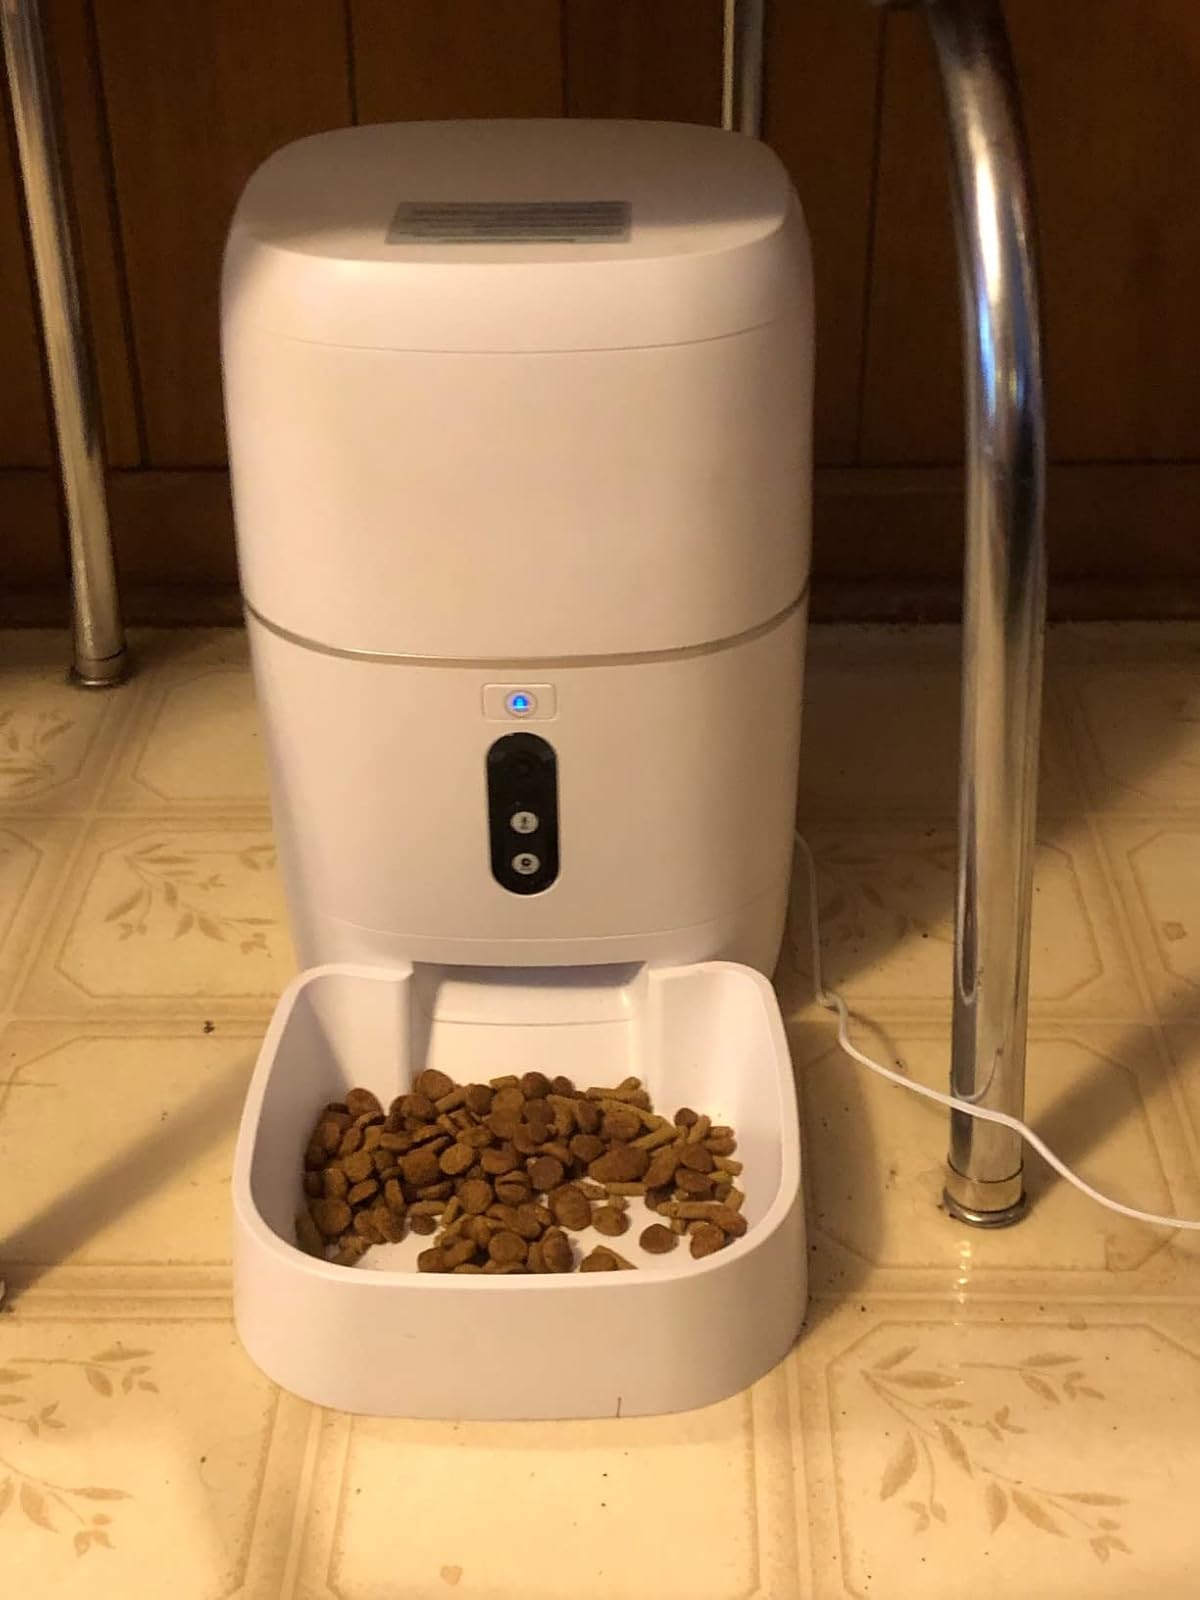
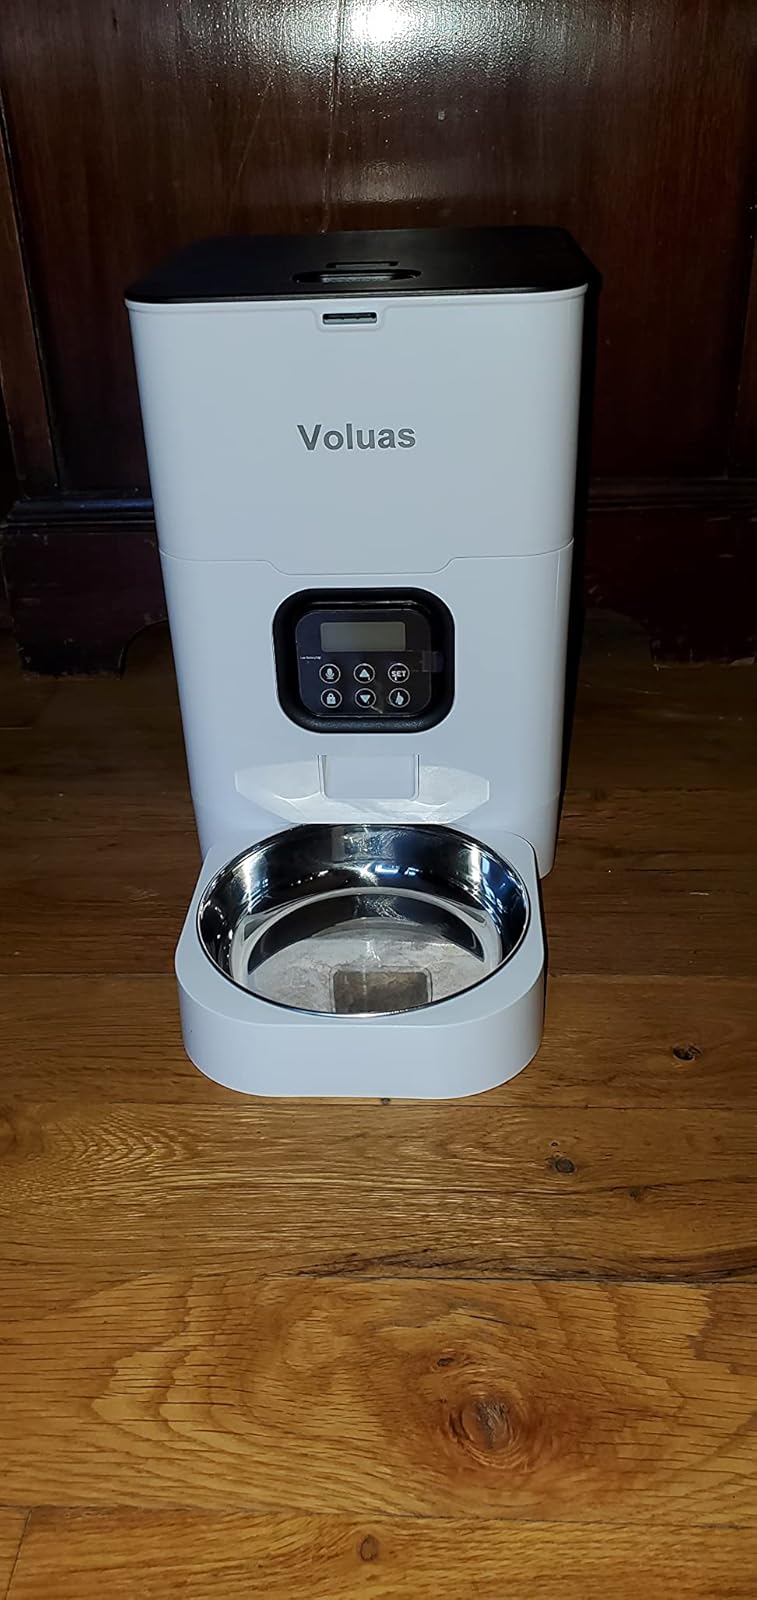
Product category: items_feeder
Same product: no